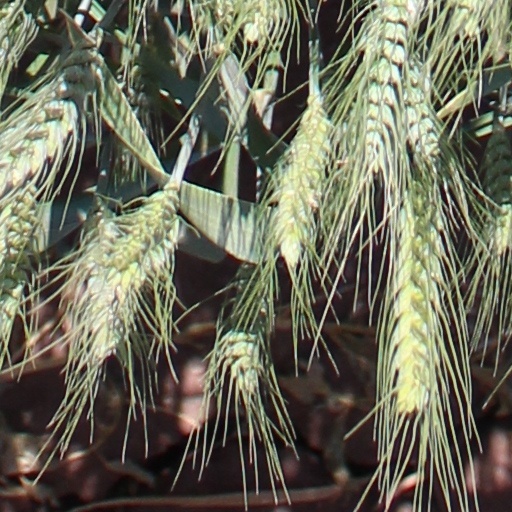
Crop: wheat